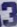
Number: 3